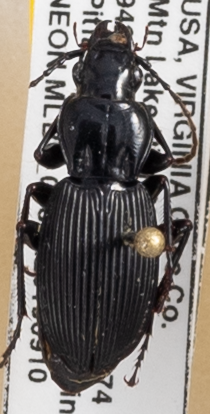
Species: Pterostichus lachrymosus
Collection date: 2019-09-10
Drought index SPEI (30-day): -1.93
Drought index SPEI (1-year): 1.69
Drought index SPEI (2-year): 1.69